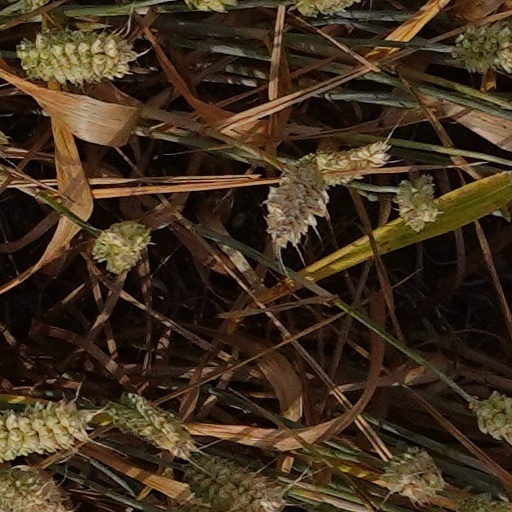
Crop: wheat